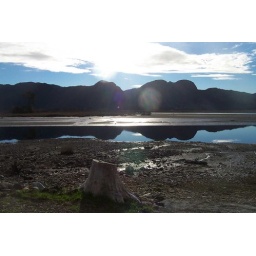
The mountains reflecting in the cold water of Collingwood harbour